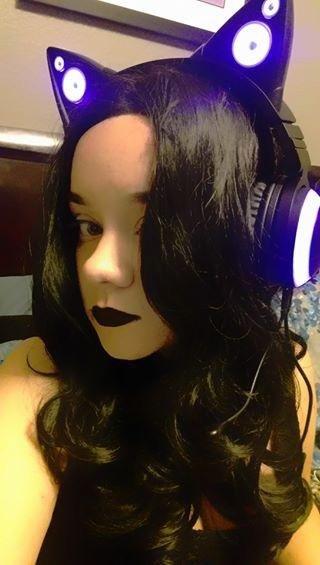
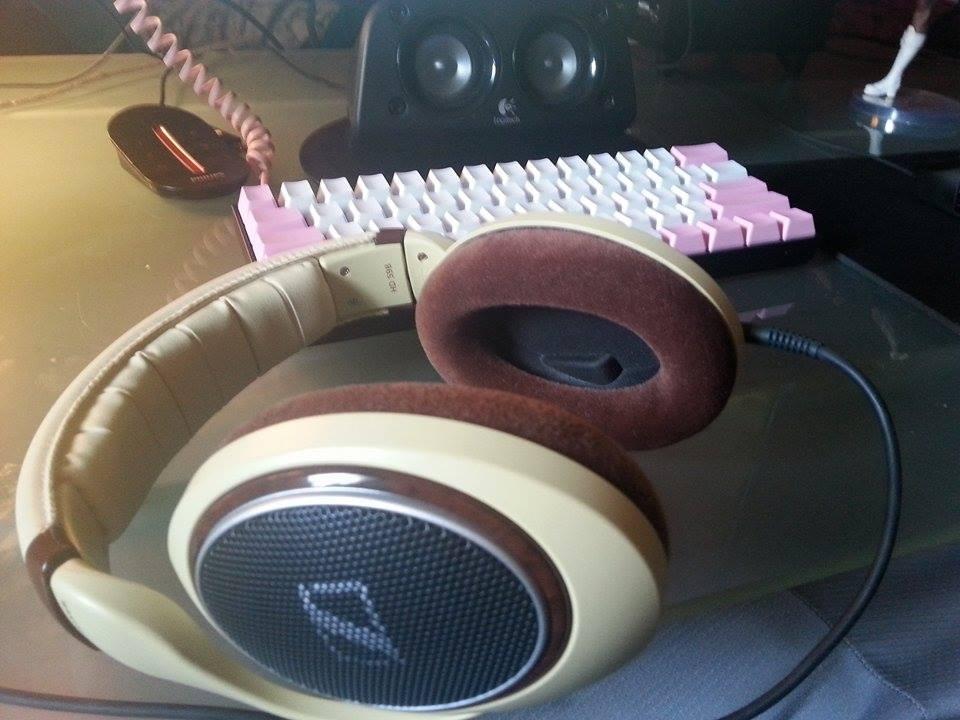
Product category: headphones
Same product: no